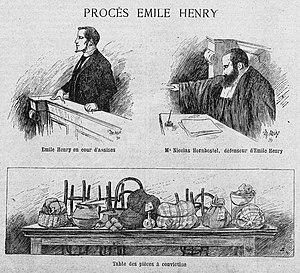
""Procès Émile Henry""."
Cette page concerne l'année 1894 du calendrier grégorien.